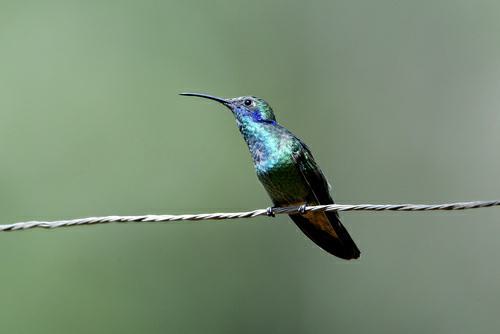
A photo of a green violetear